Do Badan

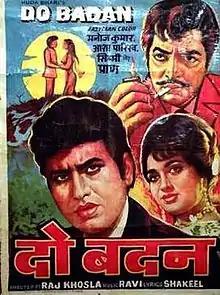

Do Badan (English: Two Bodies) is a 1966 Hindi film directed by Raj Khosla and starring Manoj Kumar, Asha Parekh, Simi Garewal, Pran. The music is by Ravi.